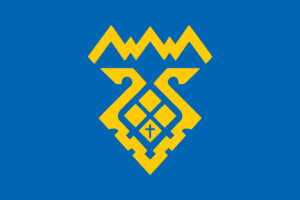
Toljatti
Toljatti er en by i Samara oblast i den centrale del af Den Russiske Føderation ved floden Volga. Byen er adminstrativt center i Stavropolskij rajon og har 707.408 indbyggere.